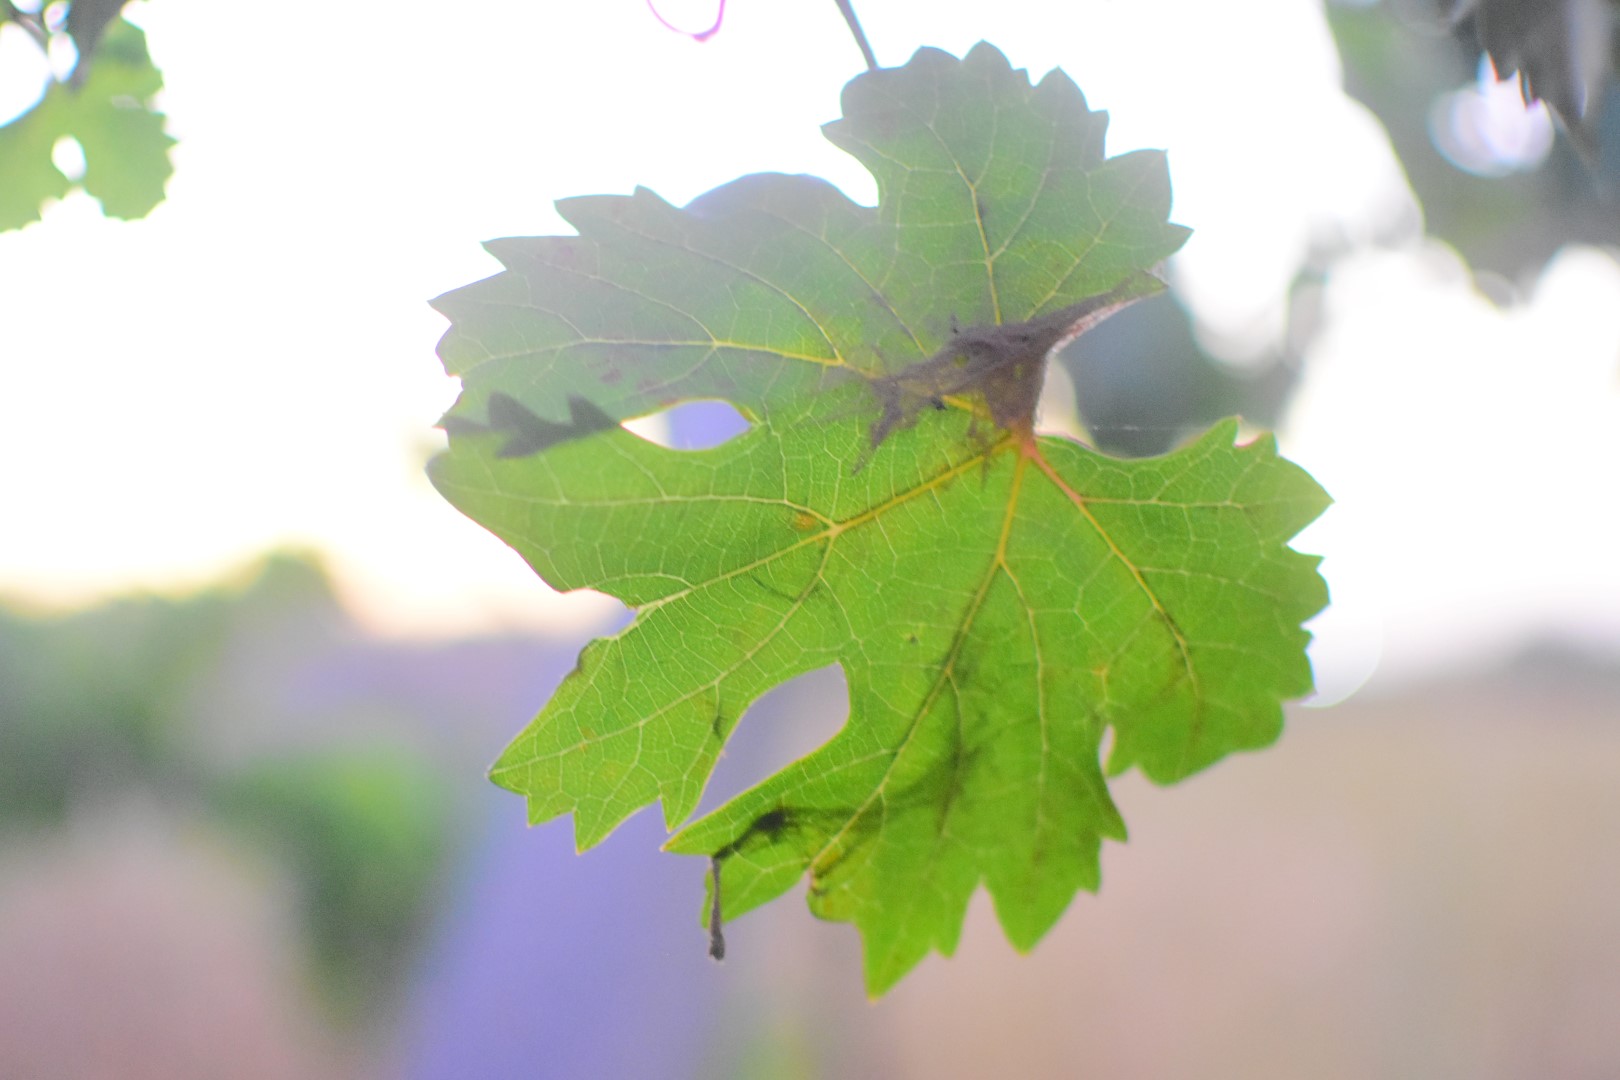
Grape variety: Aswud Balad